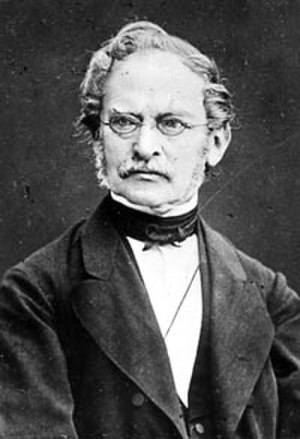
Peter Wilhelm Forchhammer
Peter Wilhelm Forchhammer var en tysk klassisk filolog og arkæolog, bror til geologen Johan Georg Forchhammer og juristen August Friedrich Wilhelm Forchhammer.